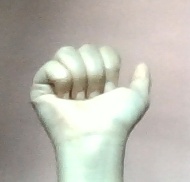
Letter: dhad